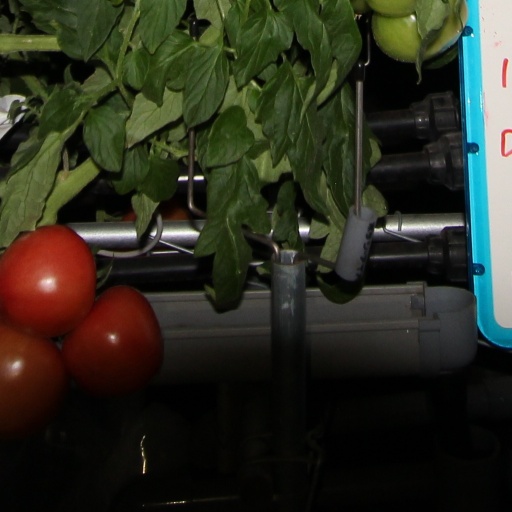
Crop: tomato